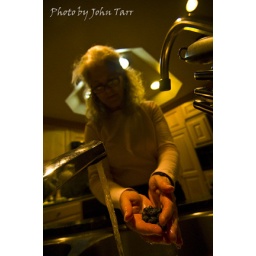
Woman washing grapes in sink with spot light on grapes and very dark face.